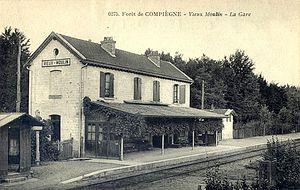
La halte de Vieux-Moulin, en pleine forêt. Il n'y a que la voie principale.
La ligne de Rethondes à La Ferté-Milon est une ancienne ligne ferroviaire française à écartement standard et à voie unique non électrifiée. Elle reliait le chef-lieu d'arrondissement de Compiègne, important carrefour ferroviaire avant-guerre à la gare de La Ferté-Milon dans la vallée de l'Ourcq, sur la ligne de Trilport à Bazoches. En gare de Villers-Cotterêts, elle est en correspondance avec la ligne de La Plaine à Hirson et Anor. Il s'agit d'une des lignes qui établissait une jonction entre les réseaux de la Compagnie des chemins de fer du Nord et la Compagnie des chemins de fer de l'Est. Entre Villers-Cotterets et l'Ourcq, elle avait remplacé l'une des premières voies ferrées de France. Le trafic voyageurs repose sur l'attrait de la station thermale de Pierrefonds et de son château. La Compagnie du Nord avait fait de la ligne une vitrine pour l'exploitation moderne d'une ligne secondaire, en instaurant une desserte fréquente entièrement assurée par des autorails modernes.